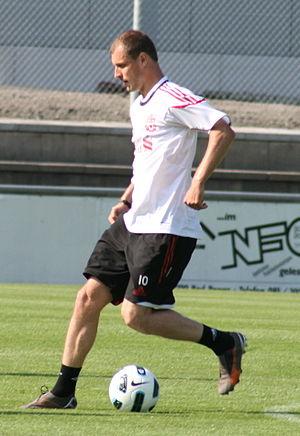
Milan Jovanovic à l'entrainement avec le FC Liverpool.
Milan Jovanović, né le 18 avril 1981 à Bajina Bašta en Yougoslavie, est un footballeur international serbe reconverti en agent de joueurs. Il évoluait au poste d'attaquant ou d'ailier gauche.